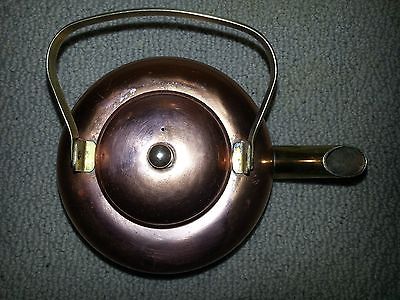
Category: kettle